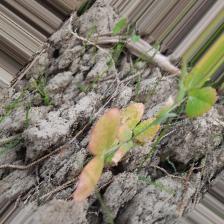
Label: Lentil Rust